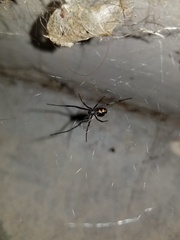
Species: Lactrodectus_hesperus